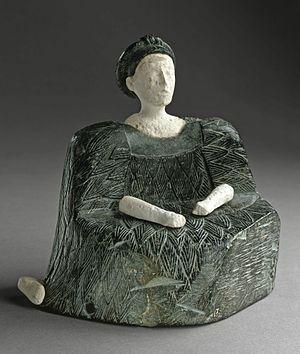
Le complexe archéologique bactro-margien, également dénommé en français dans la tradition archéologique, « civilisation de l'Oxus », sont des appellations qui servent à désigner une civilisation interculturelle qui s'est épanouie entre la Bactriane et la Margiane entre la fin du IIIᵉ et le début du IIᵉ millénaire av. J.-C. Cette civilisation, qui caractérise l'Asie centrale à l'époque du Bronze ancien, a principalement été identifiée par des archéologues soviétiques à partir de fouilles ayant débuté dans les années 1950. Elle présente une grande homogénéité d'un site à l'autre.